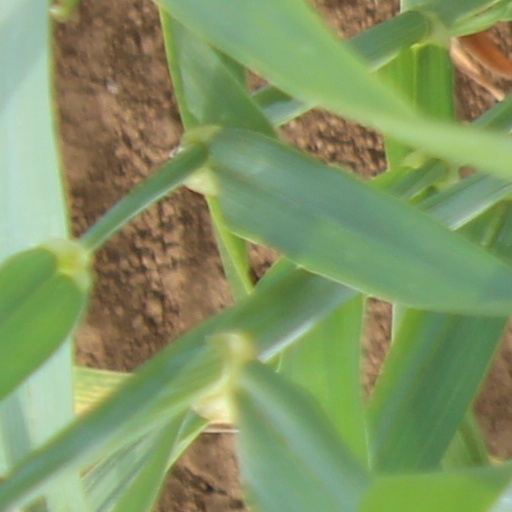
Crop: wheat